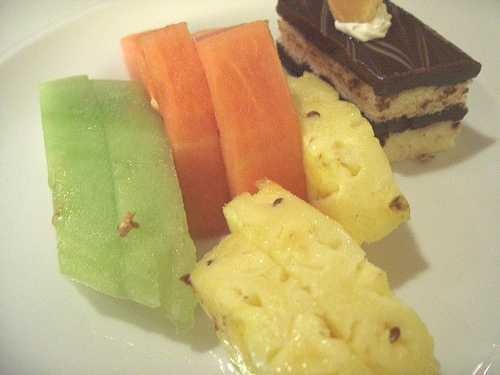
Label: Pineapple